List of Sony Walkman products

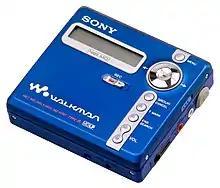
NetMD MZ-N707 (2002)

Sony's first brand extension of the Walkman cassette players were portable Video8 cassette recorders with color LCD displays, released 1989. Video Walkman units for the later MiniDV and Digital8 formats were also released.